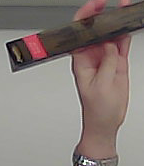
Product: toblerone_black